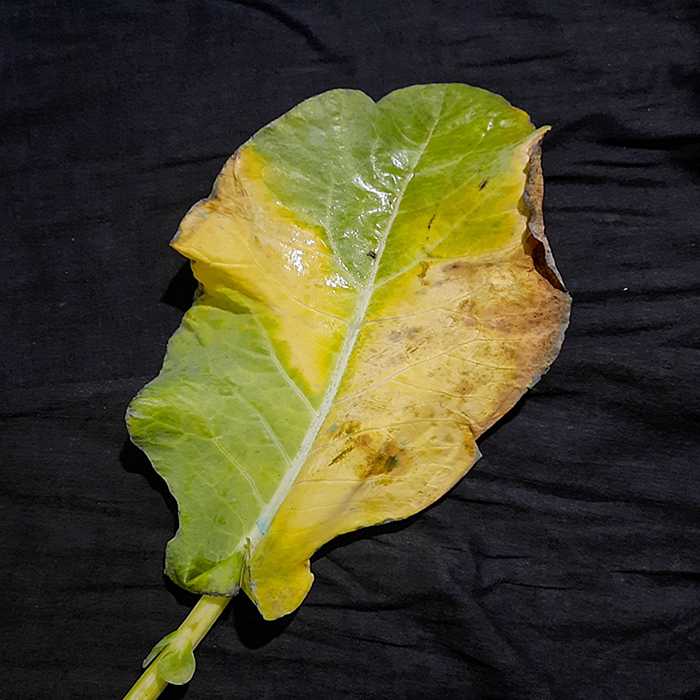
Plant: Cauliflower
Label: Black Rot